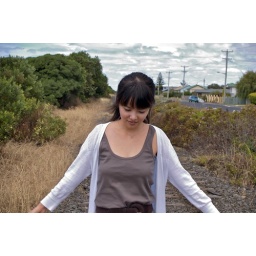
sunha on the train tracks by the ocean by my house in ulverstone